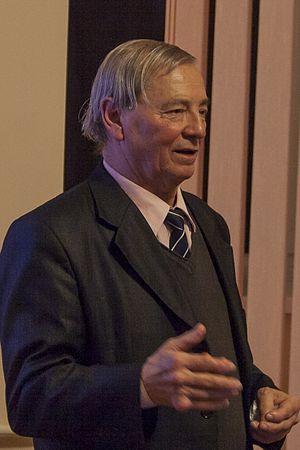
Klim Ivanovitch Tchourioumov, né le 19 décembre 1937 à Mykolaïv et mort d'un accident vasculaire cérébral le 15 octobre 2016 à Kharkiv, est un astronome soviétique puis ukrainien.